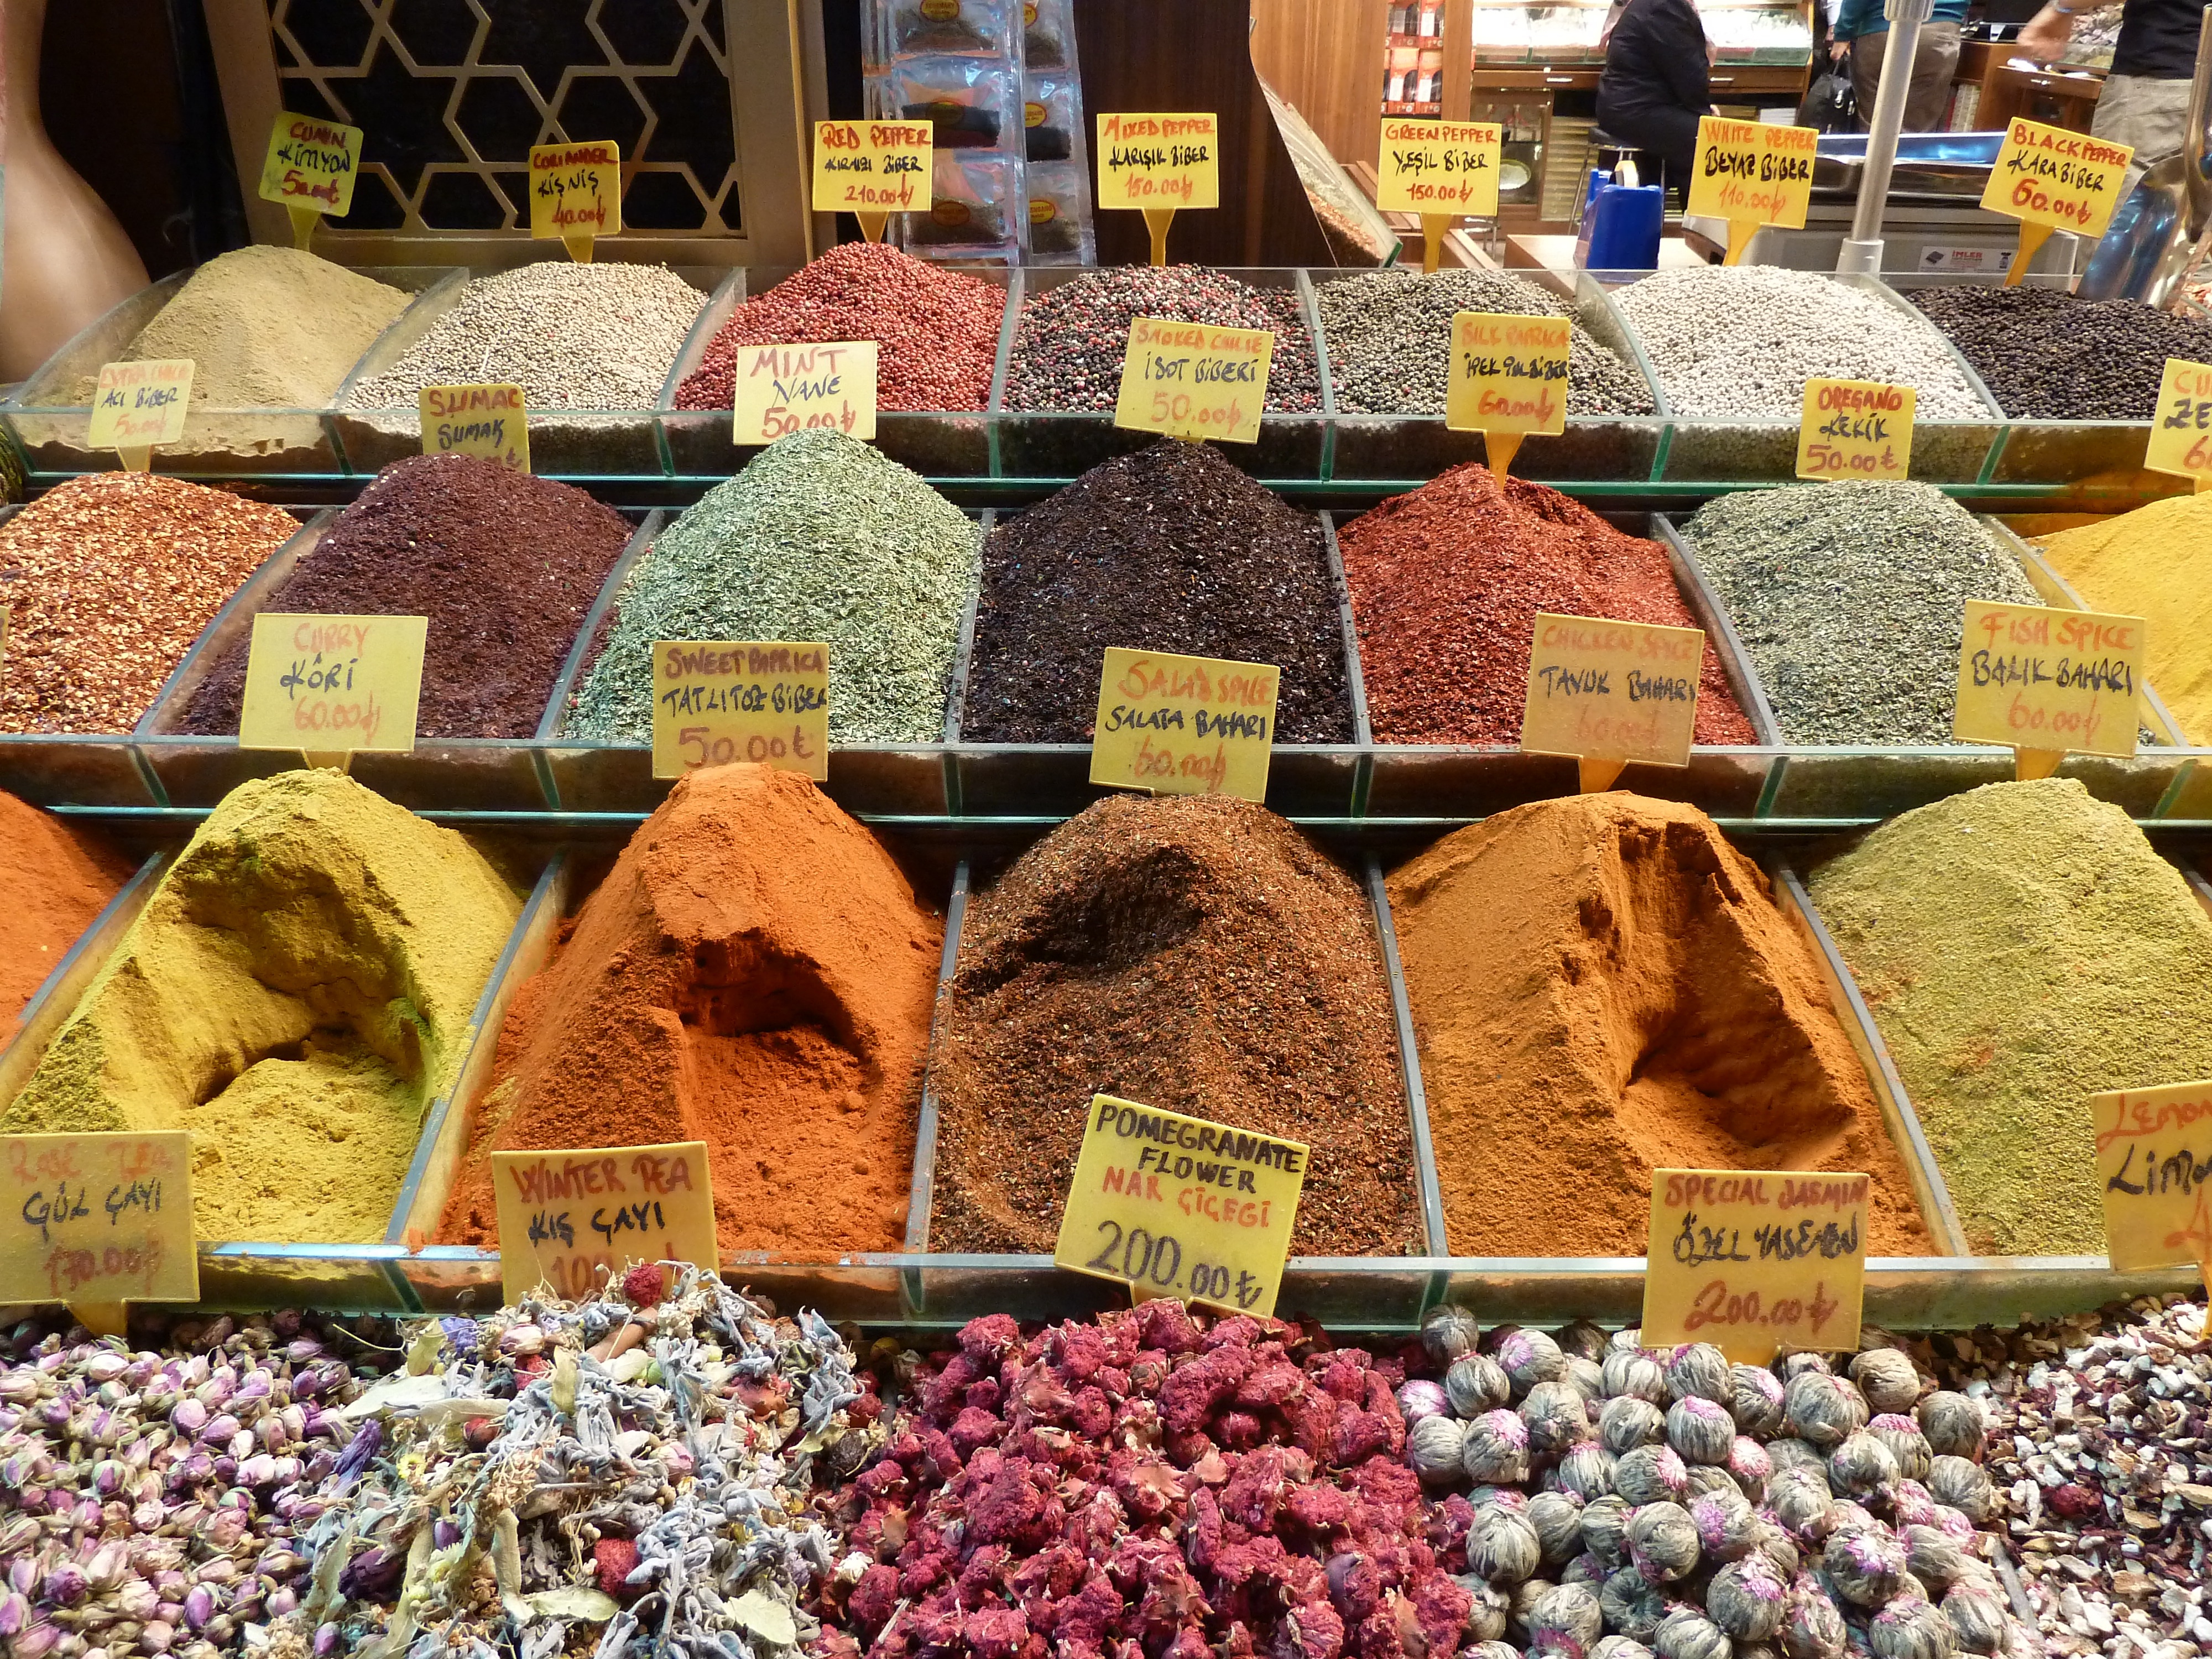
city, food, vendor, cooking, produce, bazaar, market, marketplace, tourism, cuisine, public space, spices, turkey, istanbul, candy, culture, turkish, human settlement